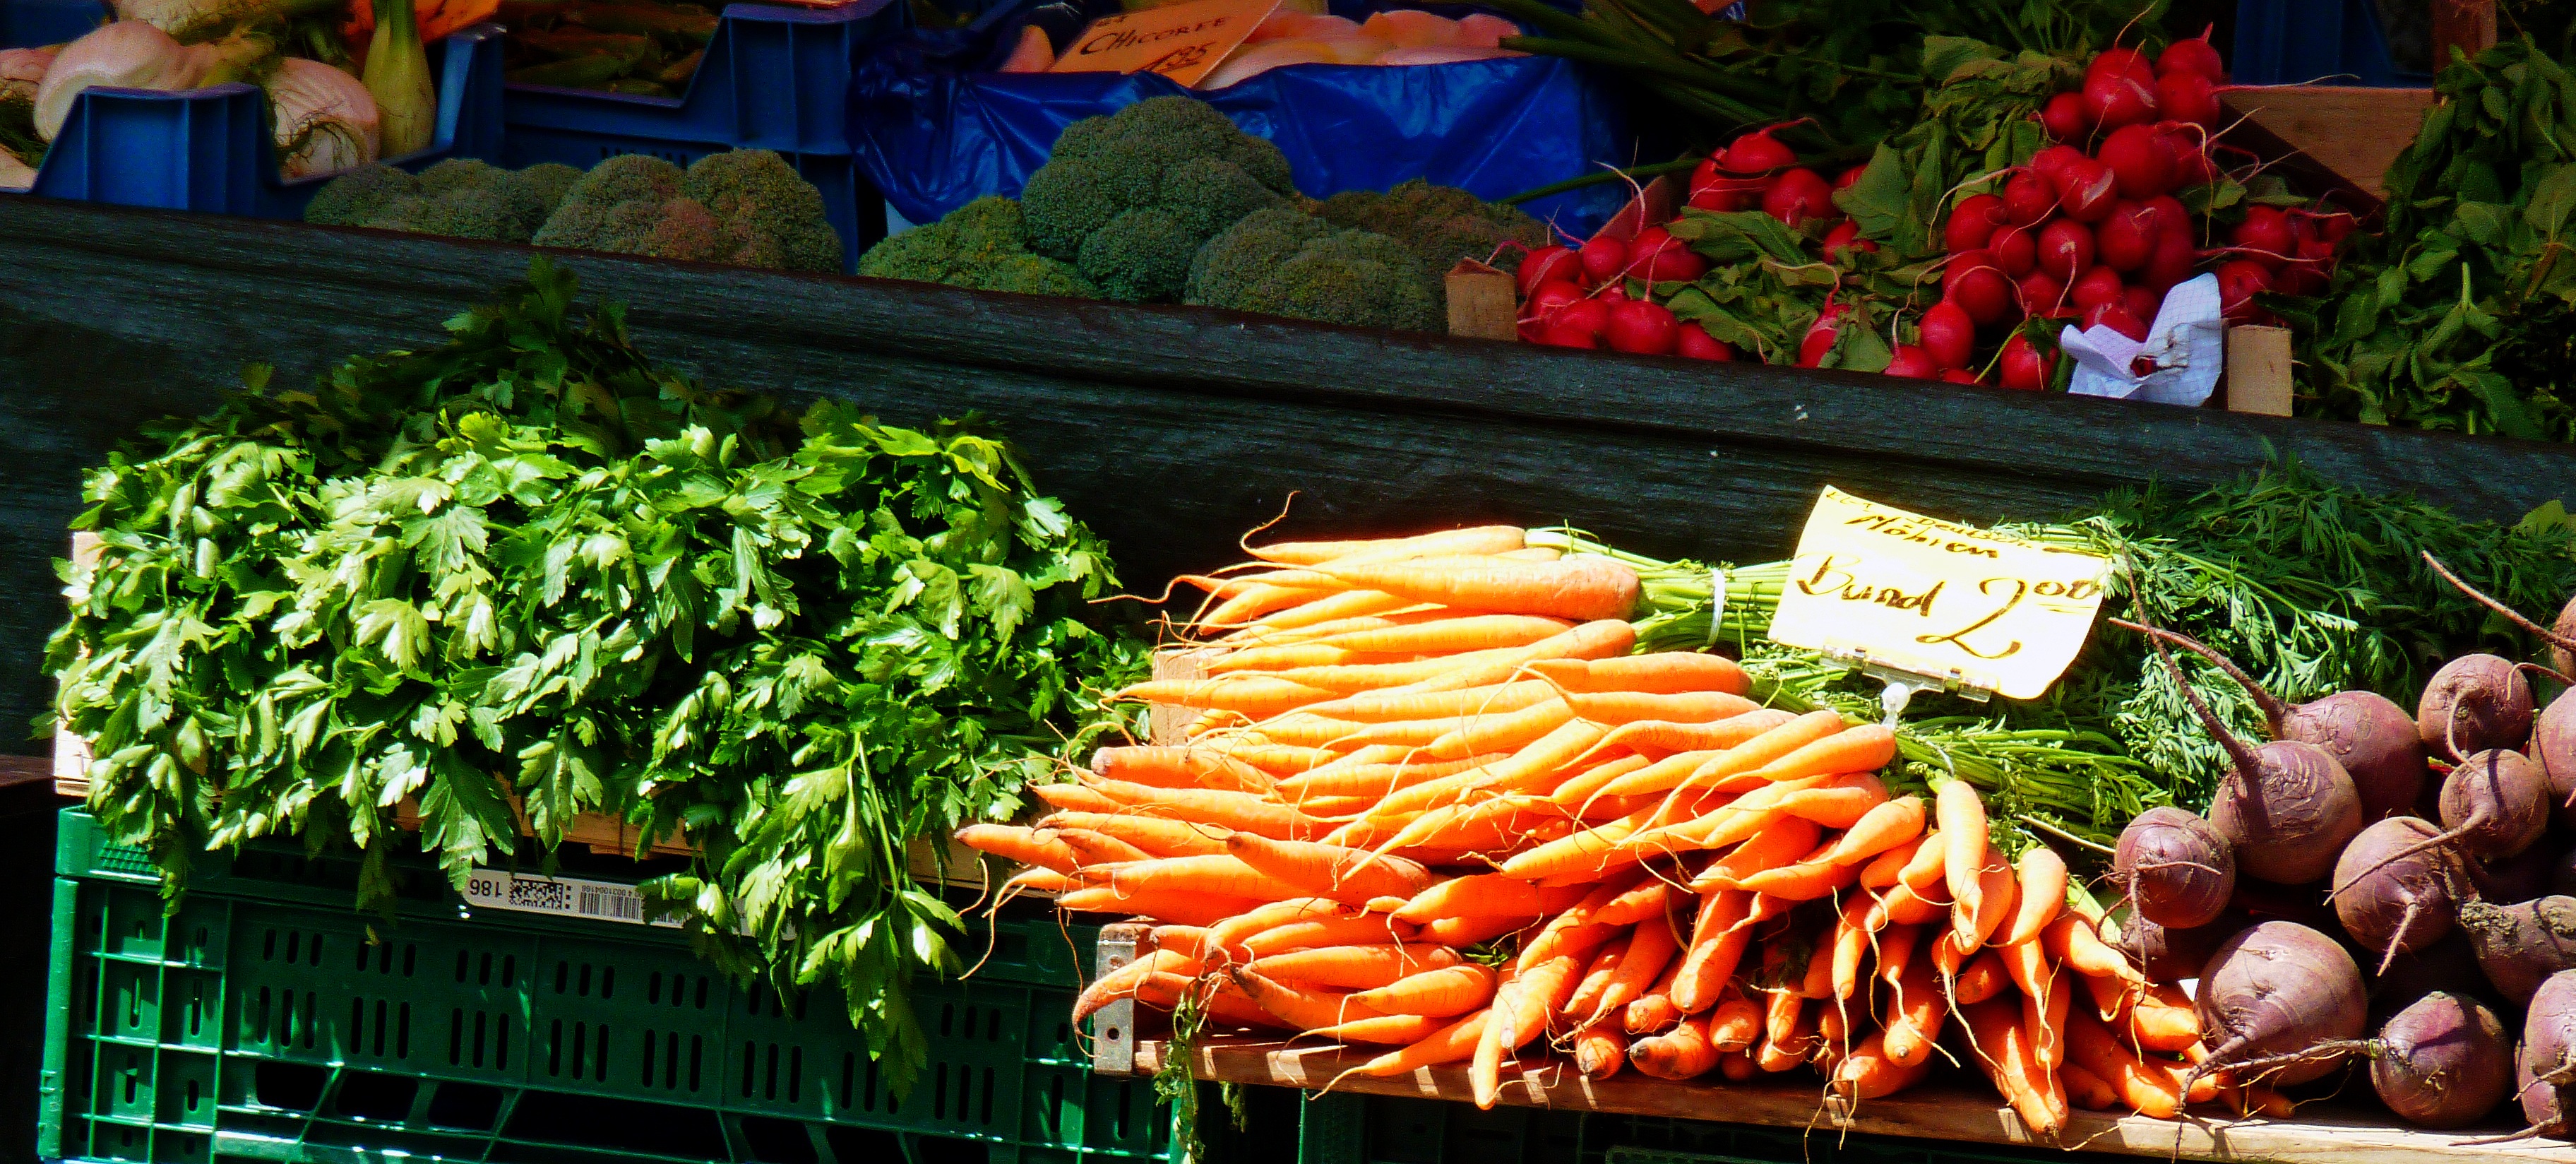
fruit, flower, city, food, salad, produce, vegetable, fresh, market, marketplace, healthy, public space, market stall, vegetables, tomatoes, vitamins, floristry, radishes, kohlrabi, carrots, farmers local market, sales stand, local food, human settlement, greengrocer